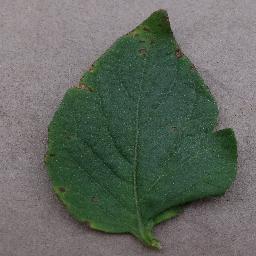
Label: Tomato___Bacterial_spot